Uniforms and insignia of the Red Army (1917–1924)

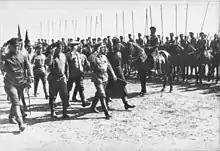
Commissar Trotsky and Commander Yegorov review the cavalry troops (1919). The troopers wear hussar uniforms, including dolmans.

As the army became more conventionally hierarchical, the lack of any kind of distinctive rank insignia beyond the universal, and vague, red sleeve star became a greater issue. This was attested to by commanders such as I.P. Uborevich of the 18th Rifle Division who went to the lengths of creating a system of symbols for his own unit not long before the introduction of the official rank markings. This official insignia took the form of a red cloth star (11 cm in diameter) with a black border (printed with ink) near the inner edge and a black hammer and sickle (also ink) above the left cuff (centred 12.5 cm above the cuff): under this star would be one to four triangles (4 cm a side), squares (3 cm a side), or diamonds (3.5 cm height and 3 cm width) organised in a horizontal line also of red cloth with the black inner edge stitching. The senior ranks, which used diamonds, had a larger star (14.5 cm in diameter) which had an additional black inner edging within the first: the diamonds also had this additional edging. Various local and unofficial variants of these insignia also existed, with some of these combining both rank and branch distinctions. Often commanders would also organize the shapes into varying patterns until uniformity could be properly enforced.